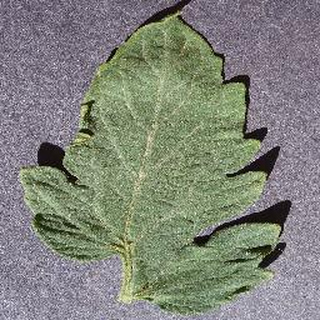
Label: healthy_tomato